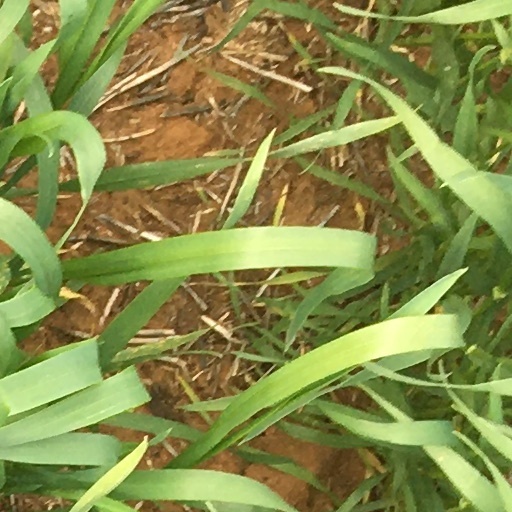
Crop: wheat